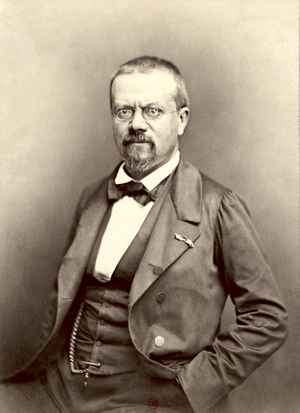
Portrait photographique de Clairville (1811–1879), comédien, poète, chansonnier, goguettier et auteur dramatique français par Nadar.
Louis-François-Marie Nicolaïe dit Clairville, né le 28 janvier 1811 à Lyon et mort le 8 février 1879 à Paris 10ᵉ, est un comédien, poète, chansonnier, vaudevilliste, goguettier et auteur dramatique français.